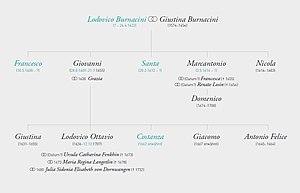
Arbre généalogique de la famille Burnacini sur trois générations Italiano: Albero genealogico della famiglia Burnacini su tre generazioni